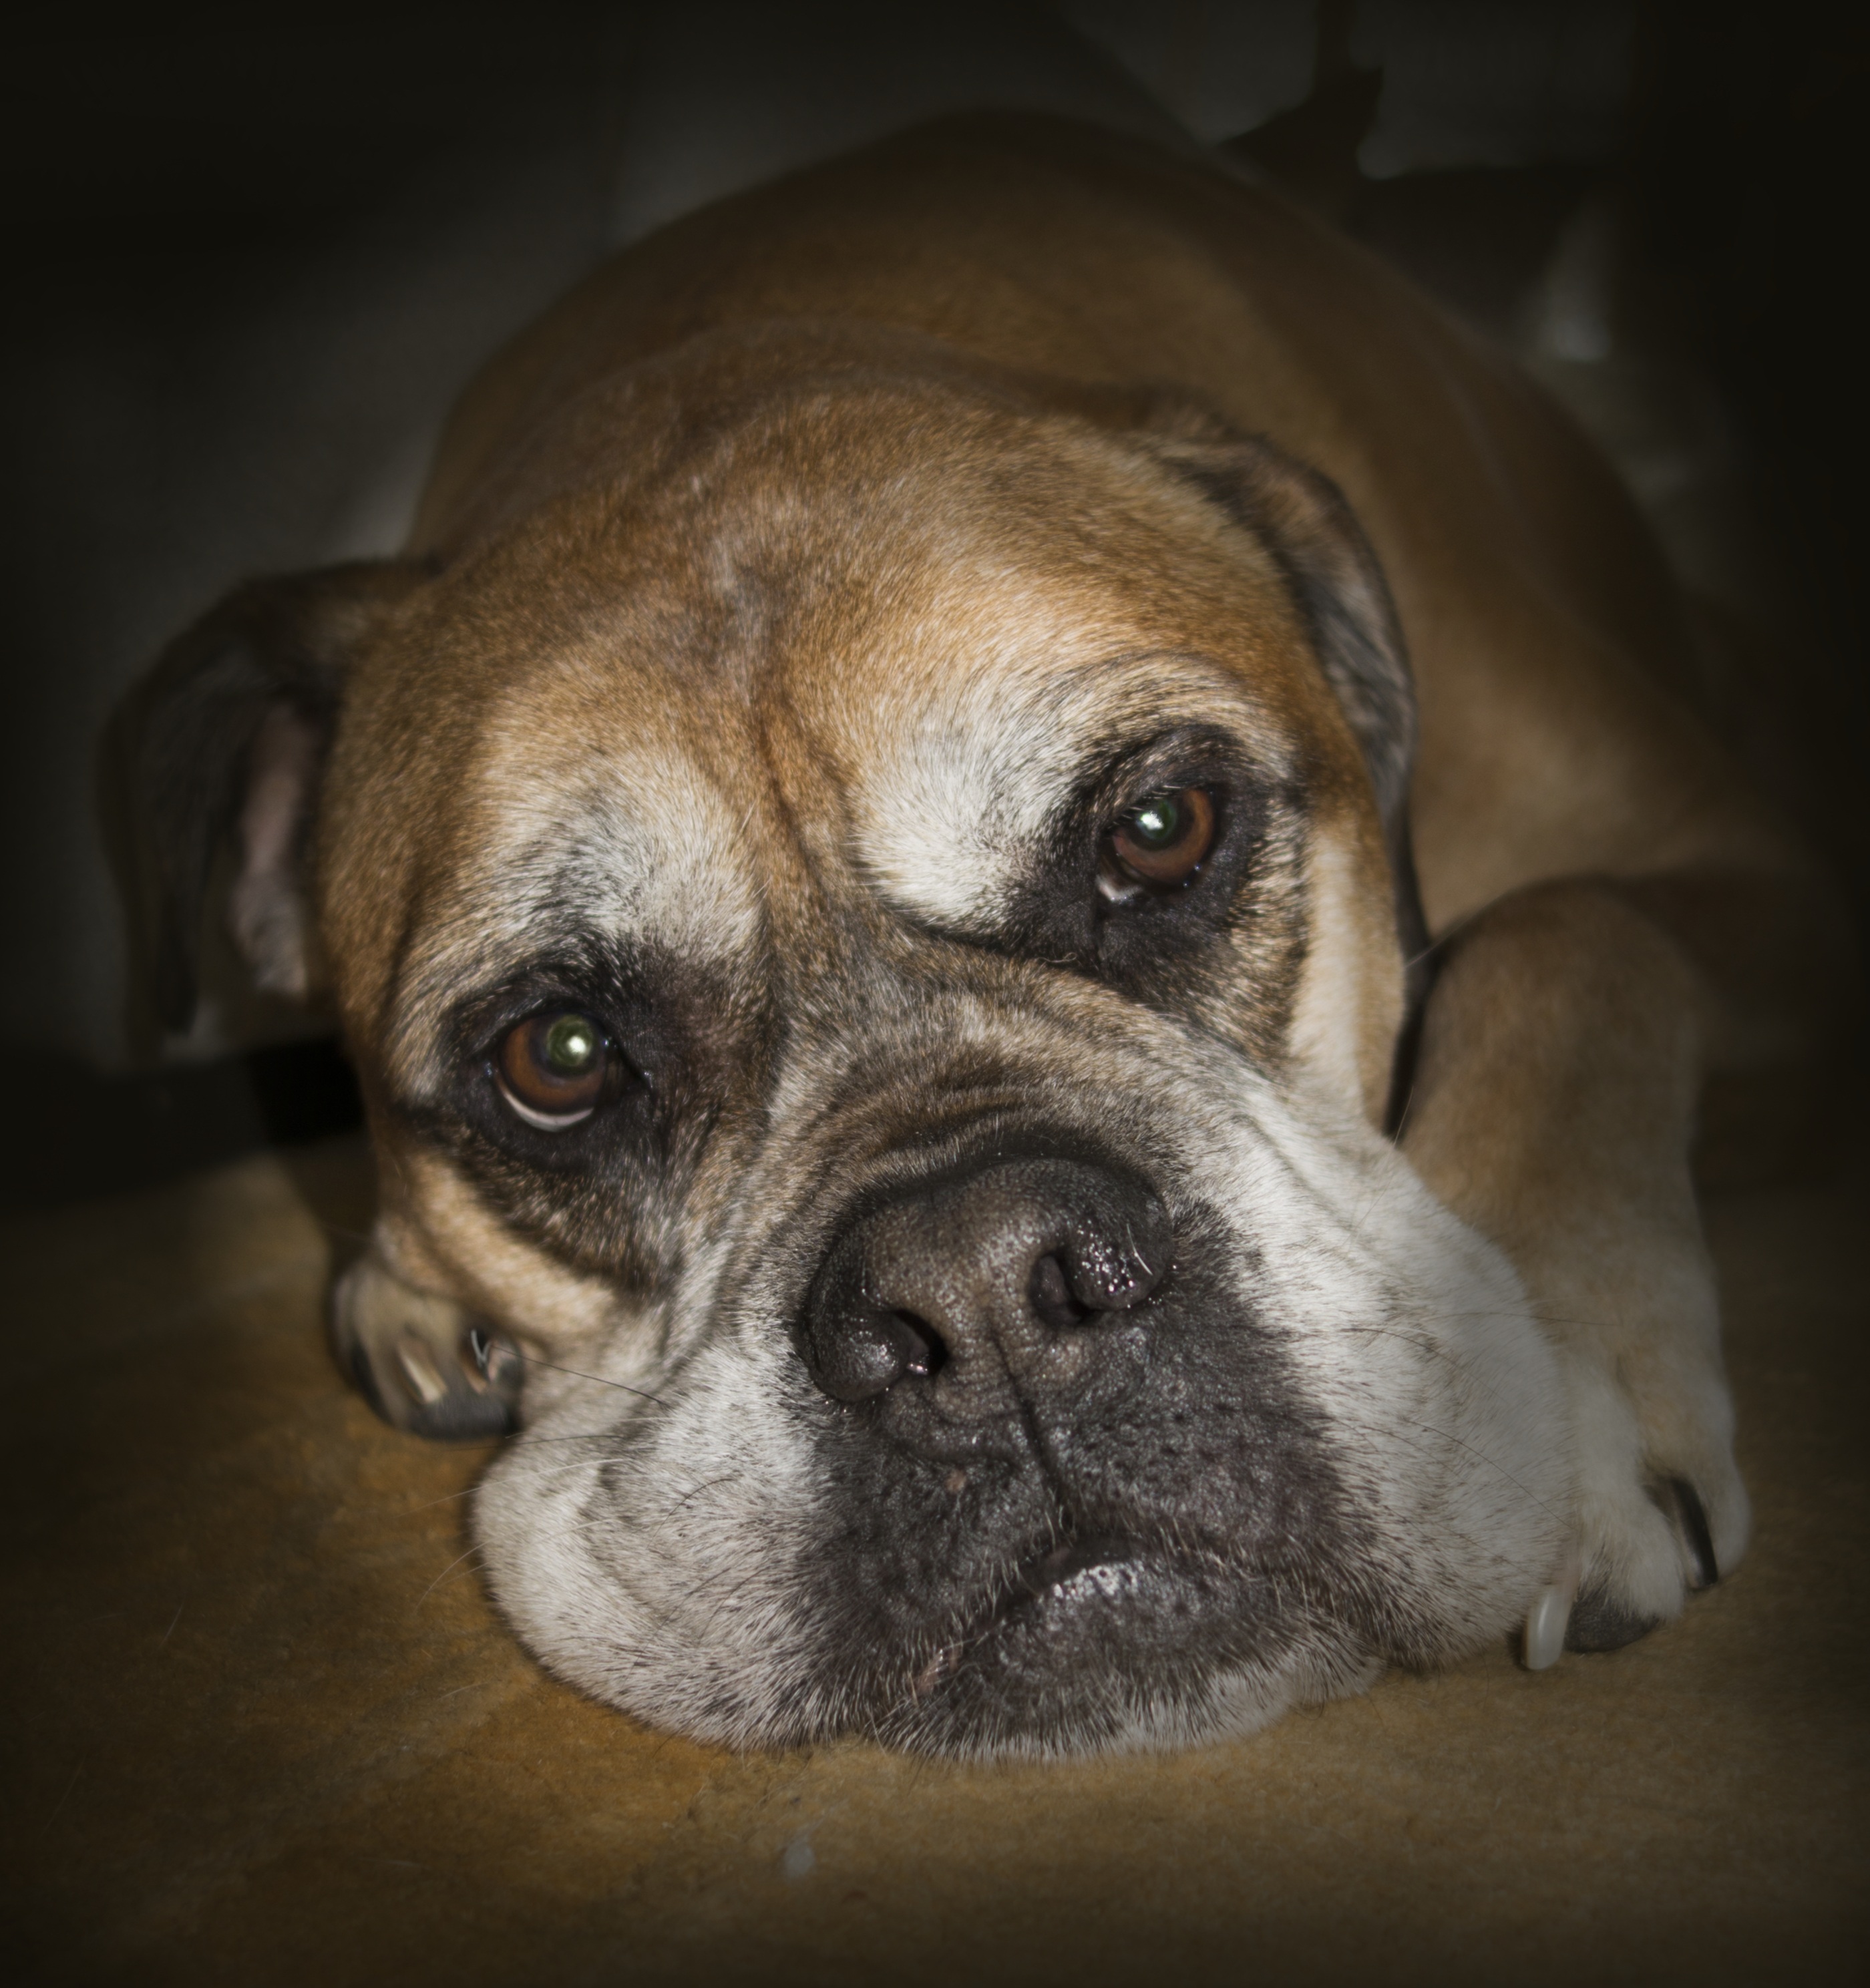
old, puppy, dog, cute, pet, portrait, mammal, boxer, close up, eyes, grey, snout, animals, vertebrate, dog breed, bullmastiff, old english bulldog, dog like mammal, carnivoran, dog crossbreeds, olde english bulldogge, puggle